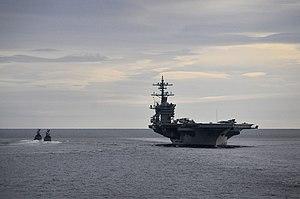
Le détroit de Magellan est un passage maritime situé au sud du Chili en Patagonie, dans la région de Magallanes et de l'Antarctique chilien. Il sépare, du côté nord, le continent sud-américain, et du côté sud, la grande île de la Terre de Feu. Ce détroit de 611 kilomètres est le plus long et le plus important passage naturel entre les océans Atlantique et Pacifique.